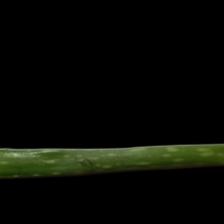
Plant: Aloe Vera